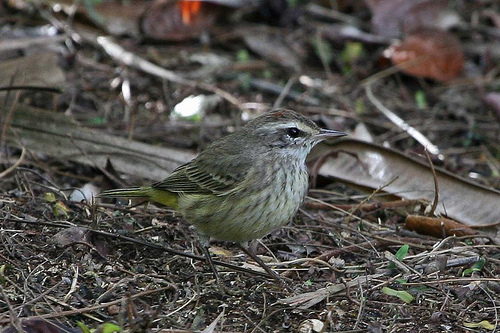
this small bird has yellow coverts and is grey almost everywhere else except for it's lightly checkered primaries and secondaries.
a small bird with a bill that curves downwards and grey wings
this bird has a short straight bill, a white eyebrow, and a white throat.
this bird has green-colored wings, a gray head and round belly.
this is a grey bird with a yellow rump and a white eyebrow.
this small greyish-green bird has a green abdomen and a small pointed beak.
this particular bird has a belly that is gray and has black spotsa small grey and white bird with a pointed bill and some dark yellow under its tail and wings.
the bird has a black eyering and a spotted belly that is grey.
this small bird has a pale grey belly with darker grey streaks through the breast, the wings and head are dark grey and it has a short pointed bill.
Species: Palm Warbler